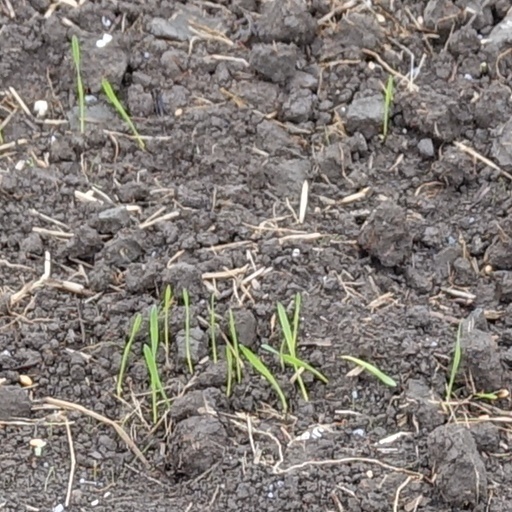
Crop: wheat